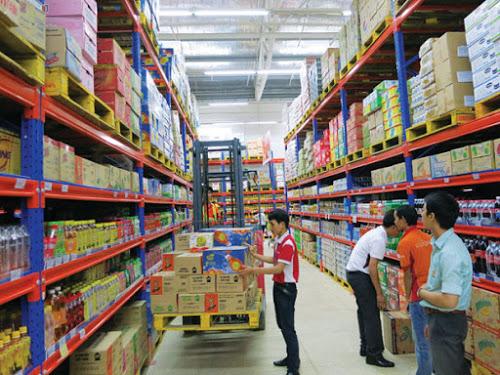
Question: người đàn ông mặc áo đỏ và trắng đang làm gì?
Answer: người đàn ông mặc áo đỏ và trắng đang sắp xếp lại kệ hàng